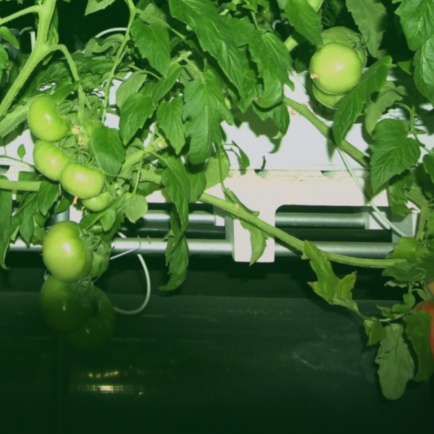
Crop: tomato